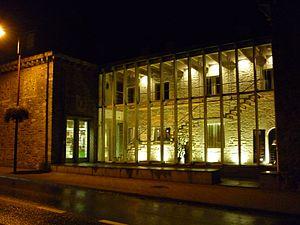
Le Musée en Piconrue (Bastogne) de nuit.
Le Musée en Piconrue, dénommé le Piconrue - Musée de la Grande Ardenne depuis le printemps 2019, est un musée d'ethnologie, de légendes, d'art religieux et de croyances populaires en Ardenne et Luxembourg. Ce musée se situe à Bastogne, en province belge de Luxembourg.